Chek Chue

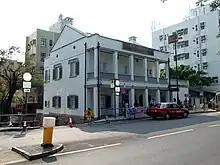
Old Stanley Police Station

Stanley Ma Hang Park opened on 17 January 2011. The park has an area of 50,000 square-meters featuring various thematic zones to cater for people of all ages and interests. Pedestrian paths have been improved to enable safe and easy access to the various thematic zones, with display boards set up to introduce the birds, butterflies and plant species found in the park. Pak Tai Temple is also a part of the park. It was built in 1805 when Chek Chue was a major fishing village, and dedicated to the "protector of fishermen".